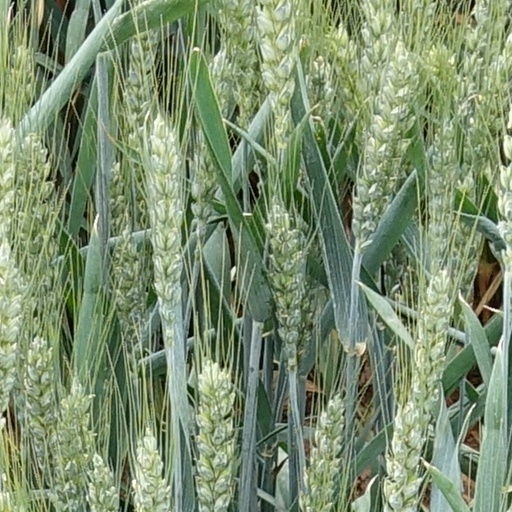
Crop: wheat